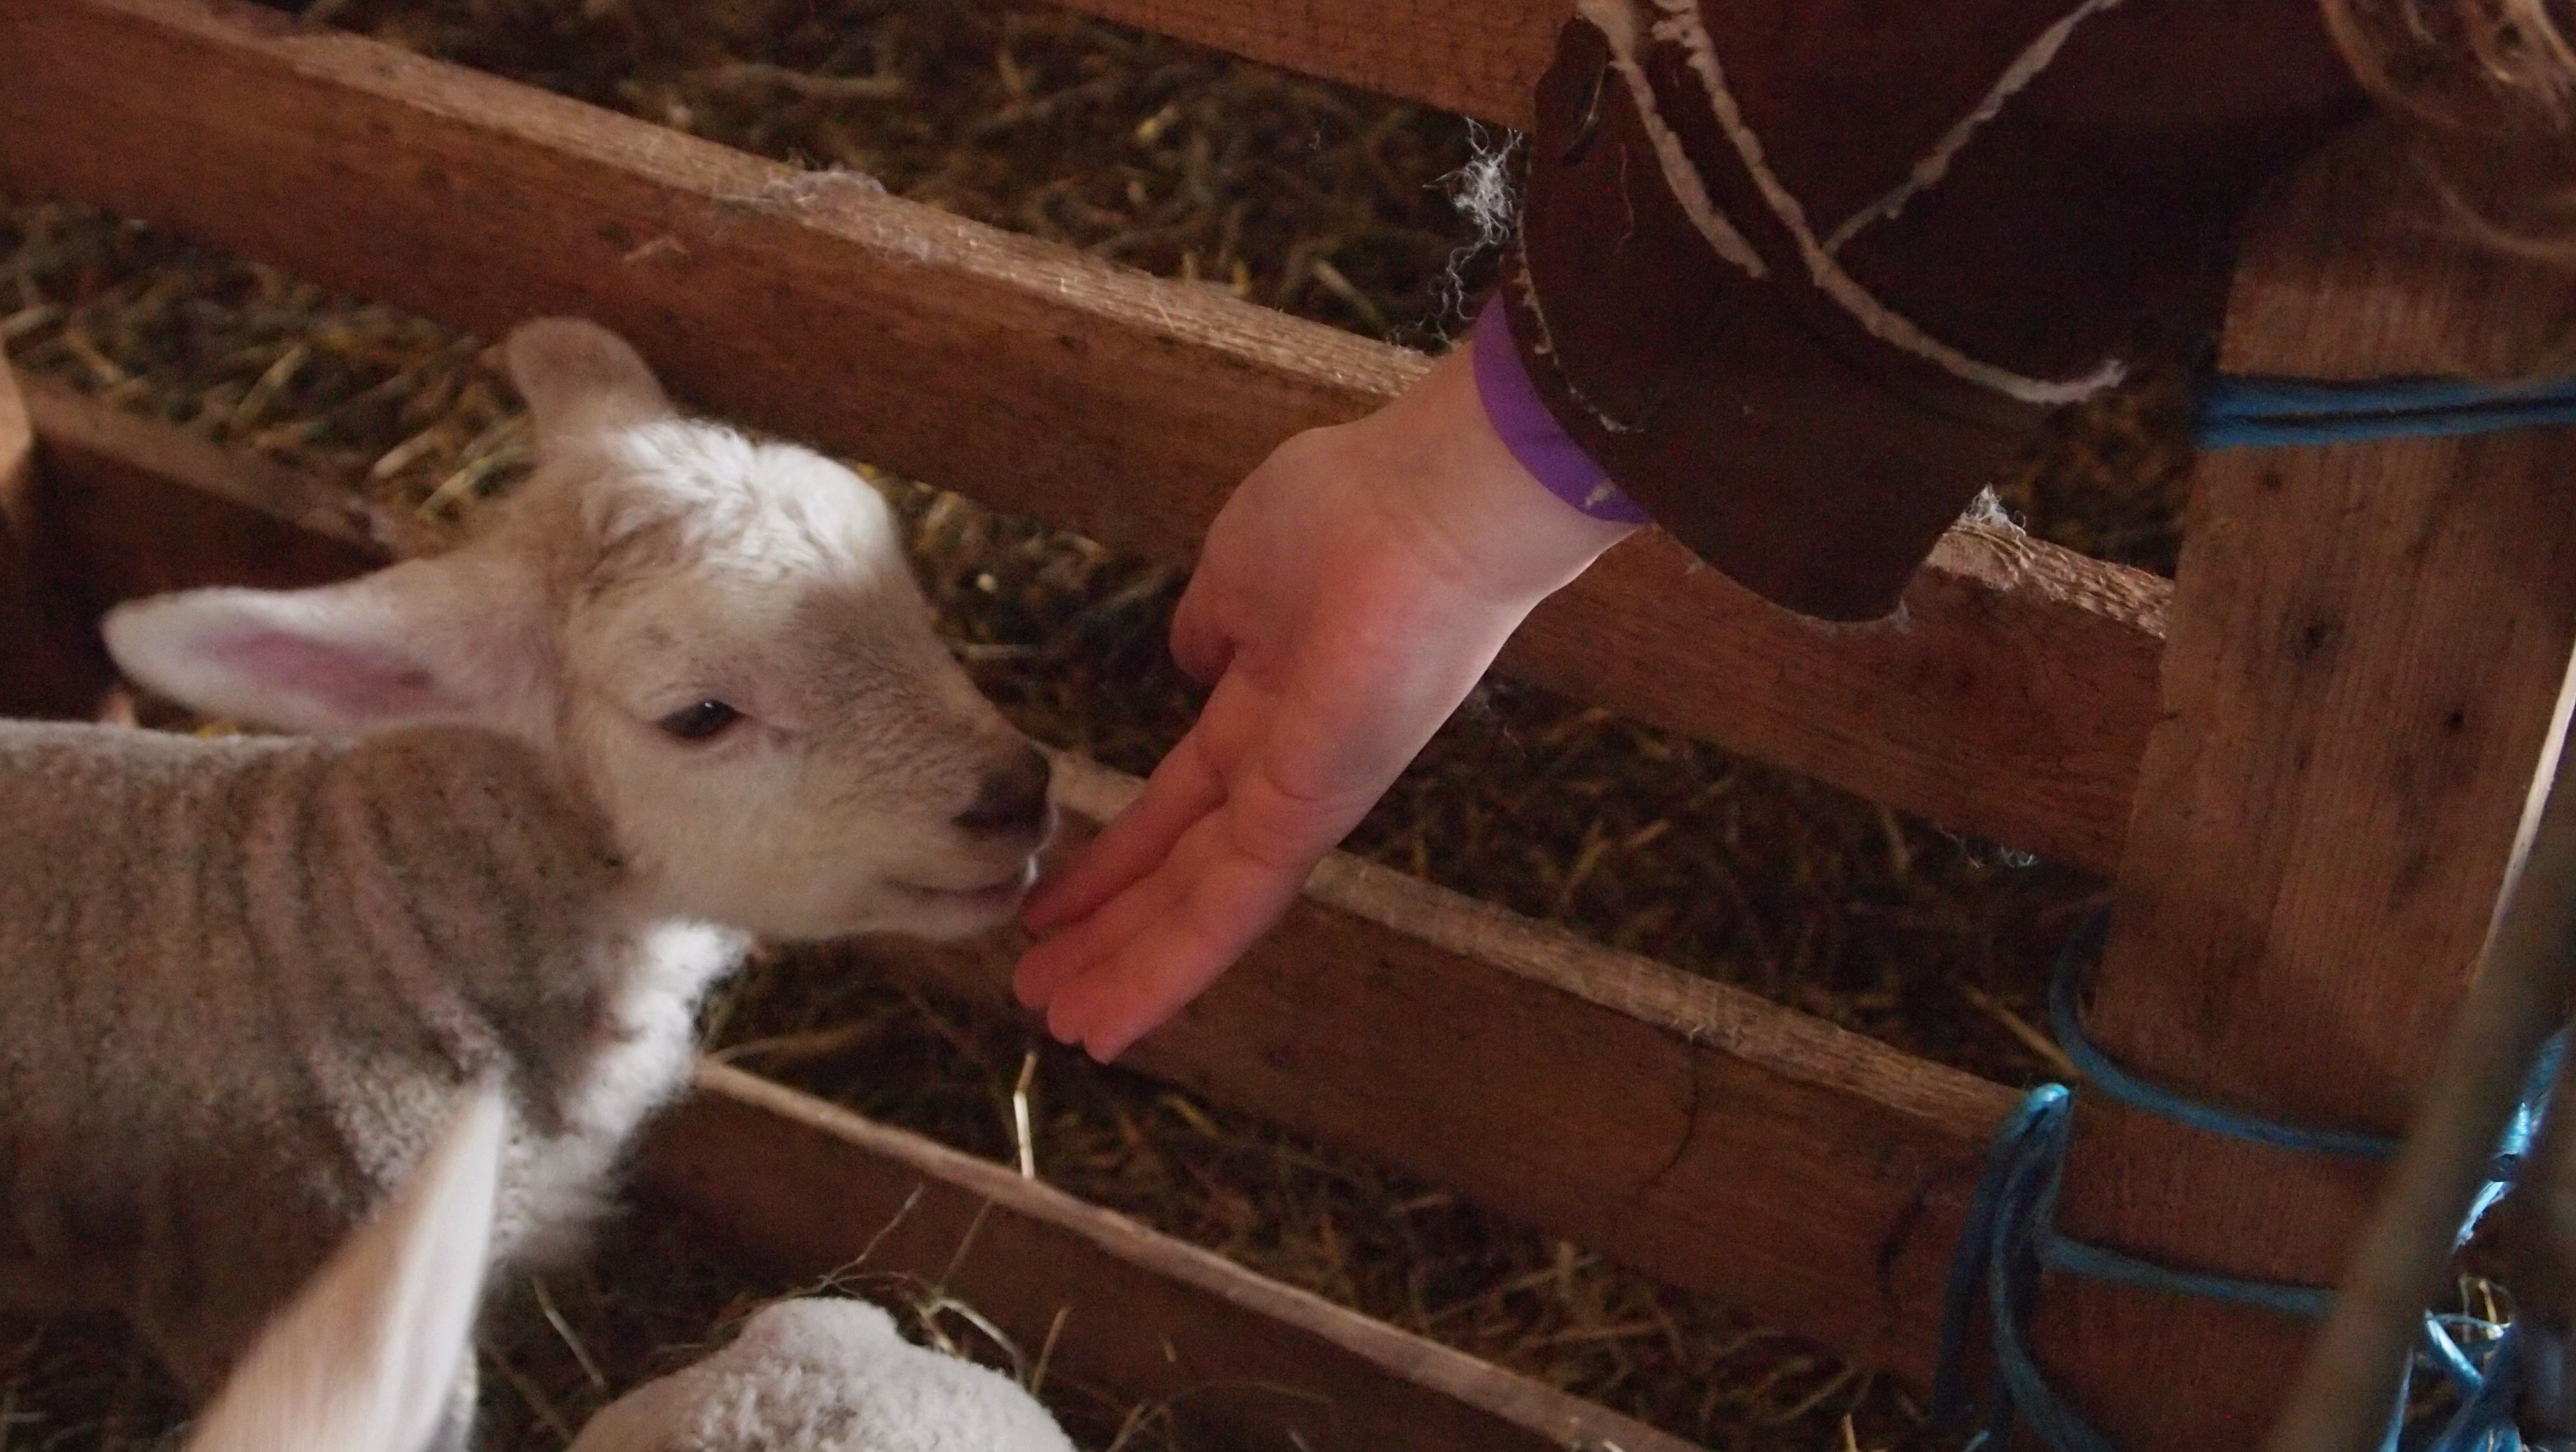
hand, girl, goat, spring, sheep, mammal, jacket, lamb, stable, goats, smell, vertebrate, cattle like mammal